Liga Deportiva Alajuelense

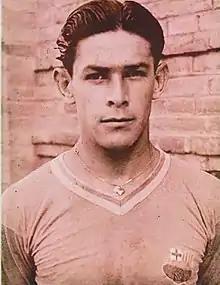
Alejandro Morera Soto, most important idol of the club.

Alajuelense was part of the 7 teams that built and formed the National League in Costa Rica, back in 1921, along with La Libertad, Gimnástica Española, Herediano, Cartaginés, CS Tres Rios de La Union, and Sociedad Gimnástica Limonense. They won their first championship in 1928. They are the only team to win the championship with a perfect record; in 1941 they won all 6 games. In 1960, the team made a tour around the world, leaving Costa Rica on September 17. In 78 days, the team played 24 games, winning 12, losing seven and drawing five. They scored 71 goals and allowed 47, with a remarkable performance from Juan Ulloa Ramírez, the best player and top scorer of this tour.